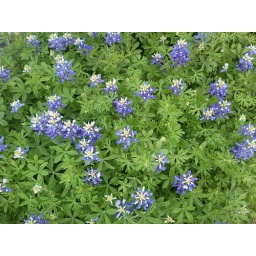
Taken in front of the Liberty, Texas court house annex building on March 29, 2008